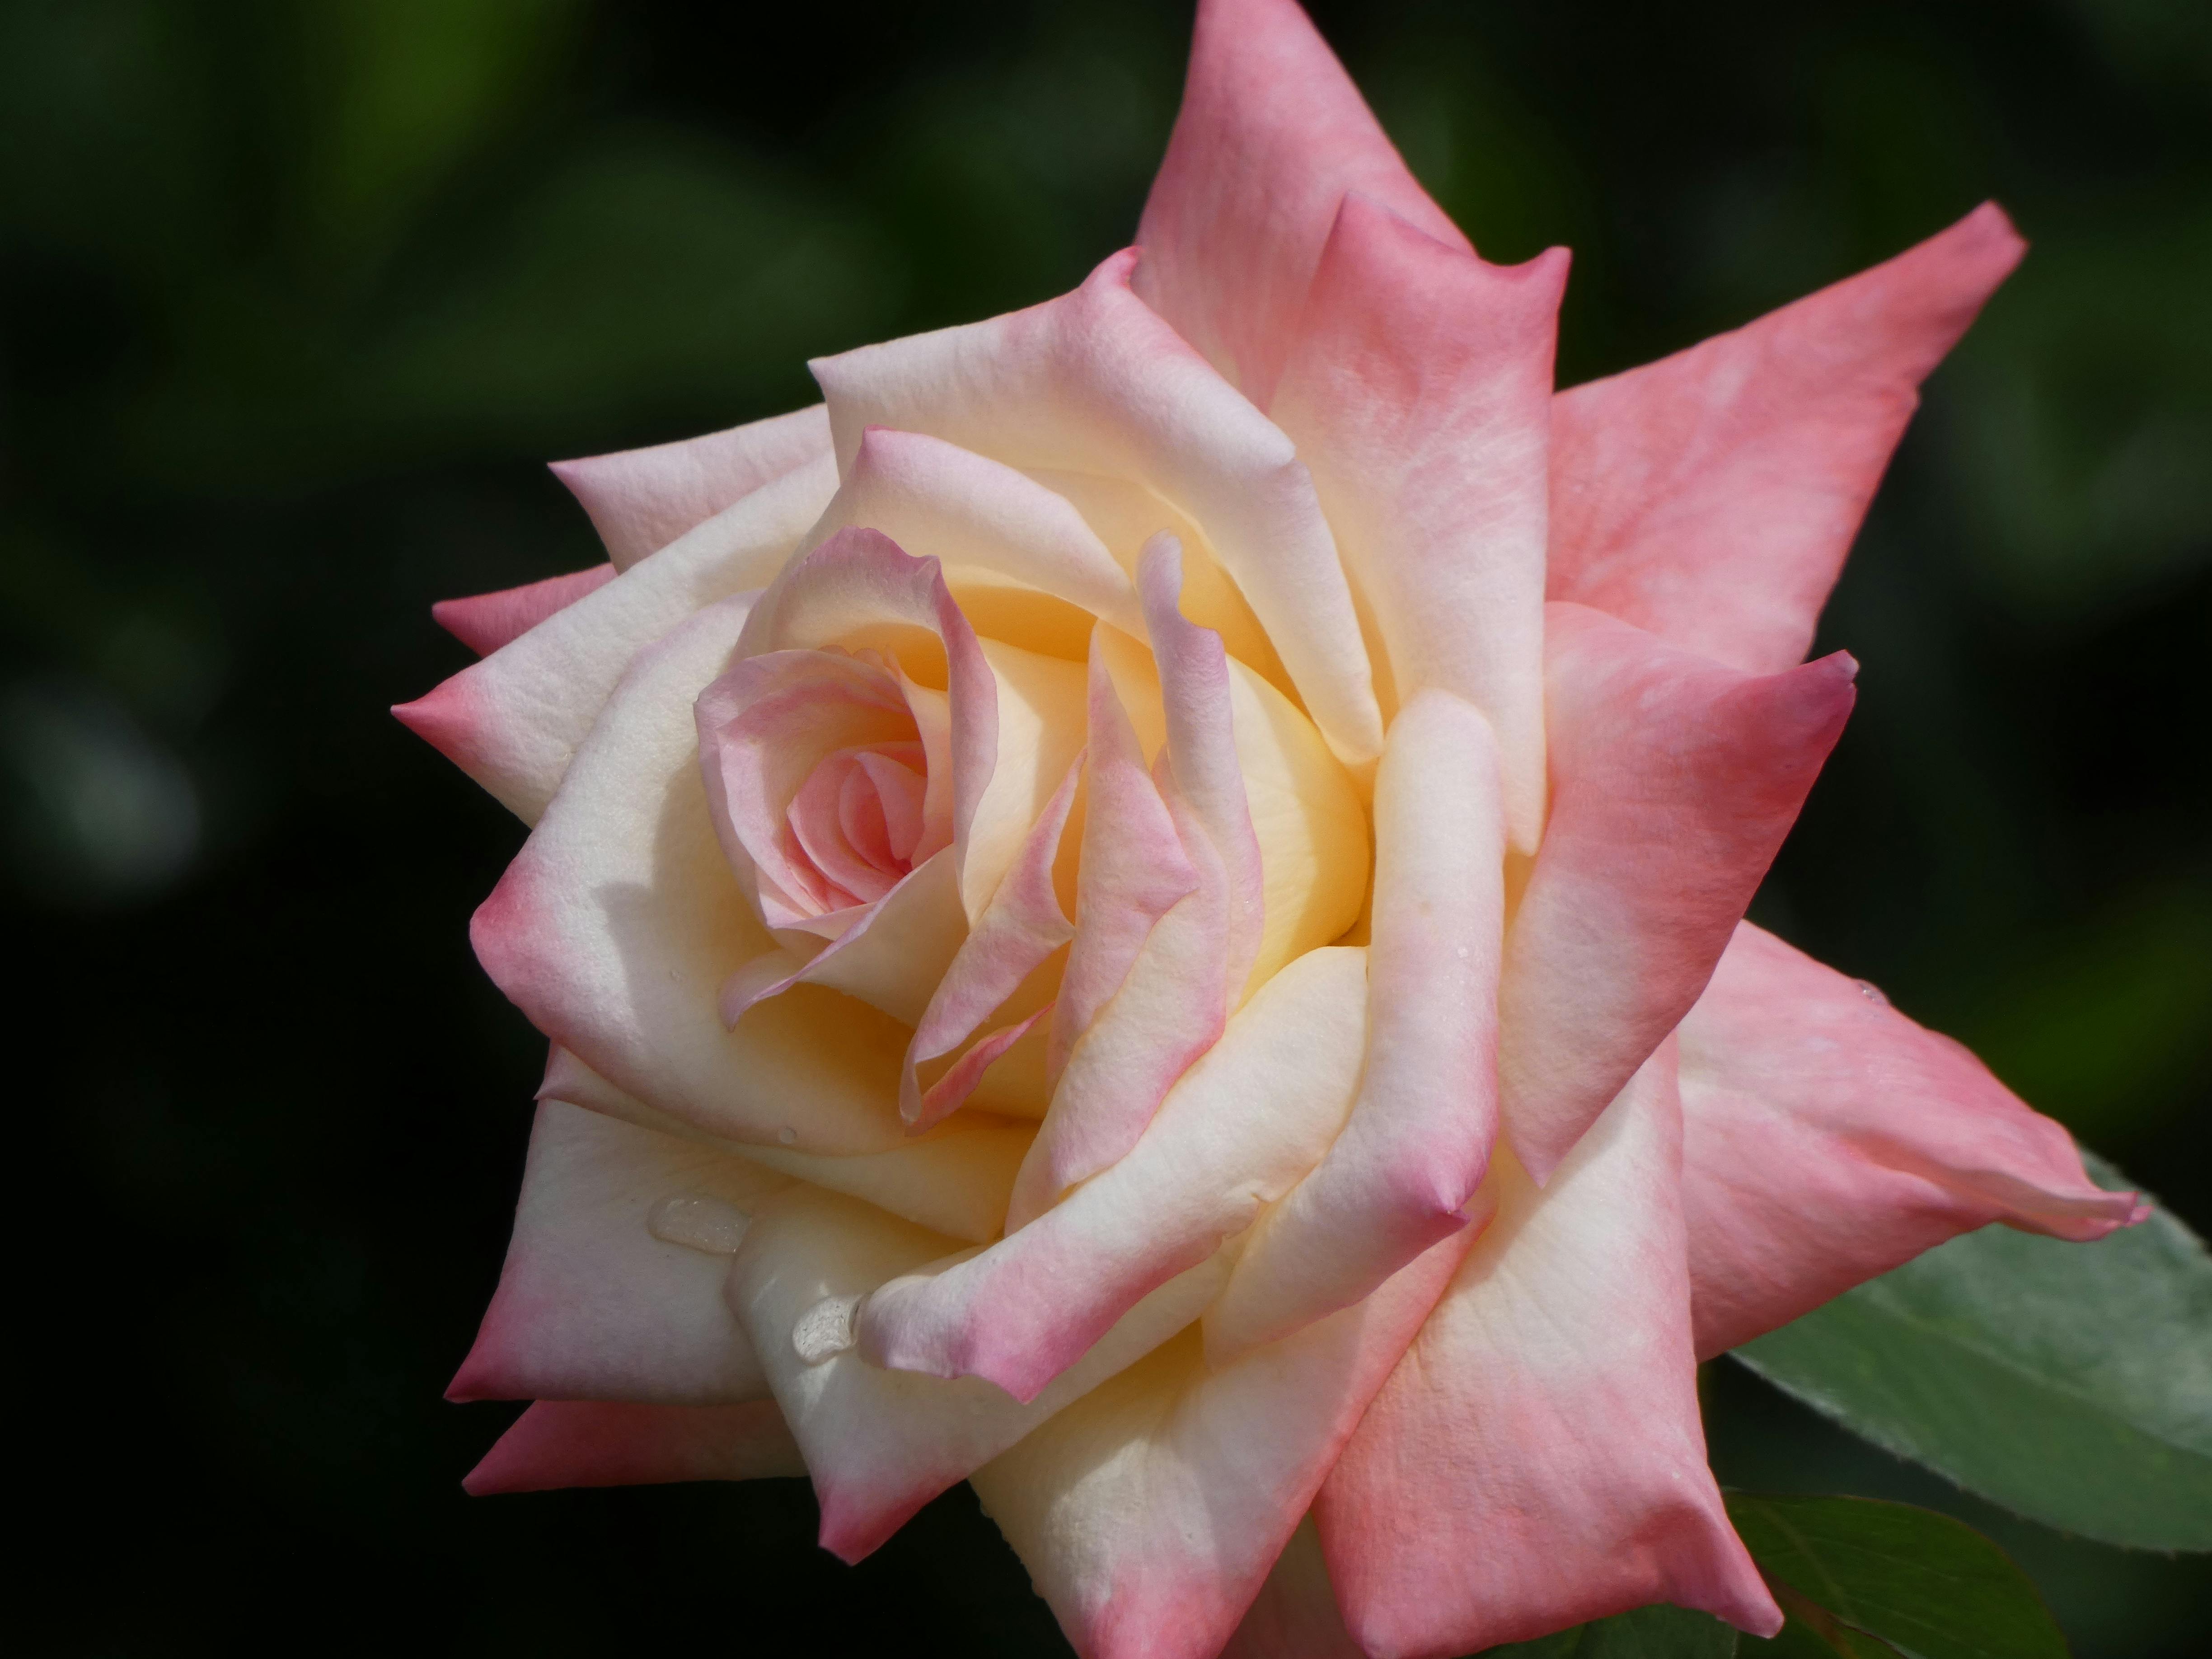
flower, plant, petal, Hybrid tea rose, rose, garden roses, rose family, rosa centifolia, rose order, flowering plant, grass, floribunda, annual plant, close up, terrestrial plant, peach, shrub, china rose, Pedicel, plant stem, macro photography, still life photography, still life, herbaceous plant